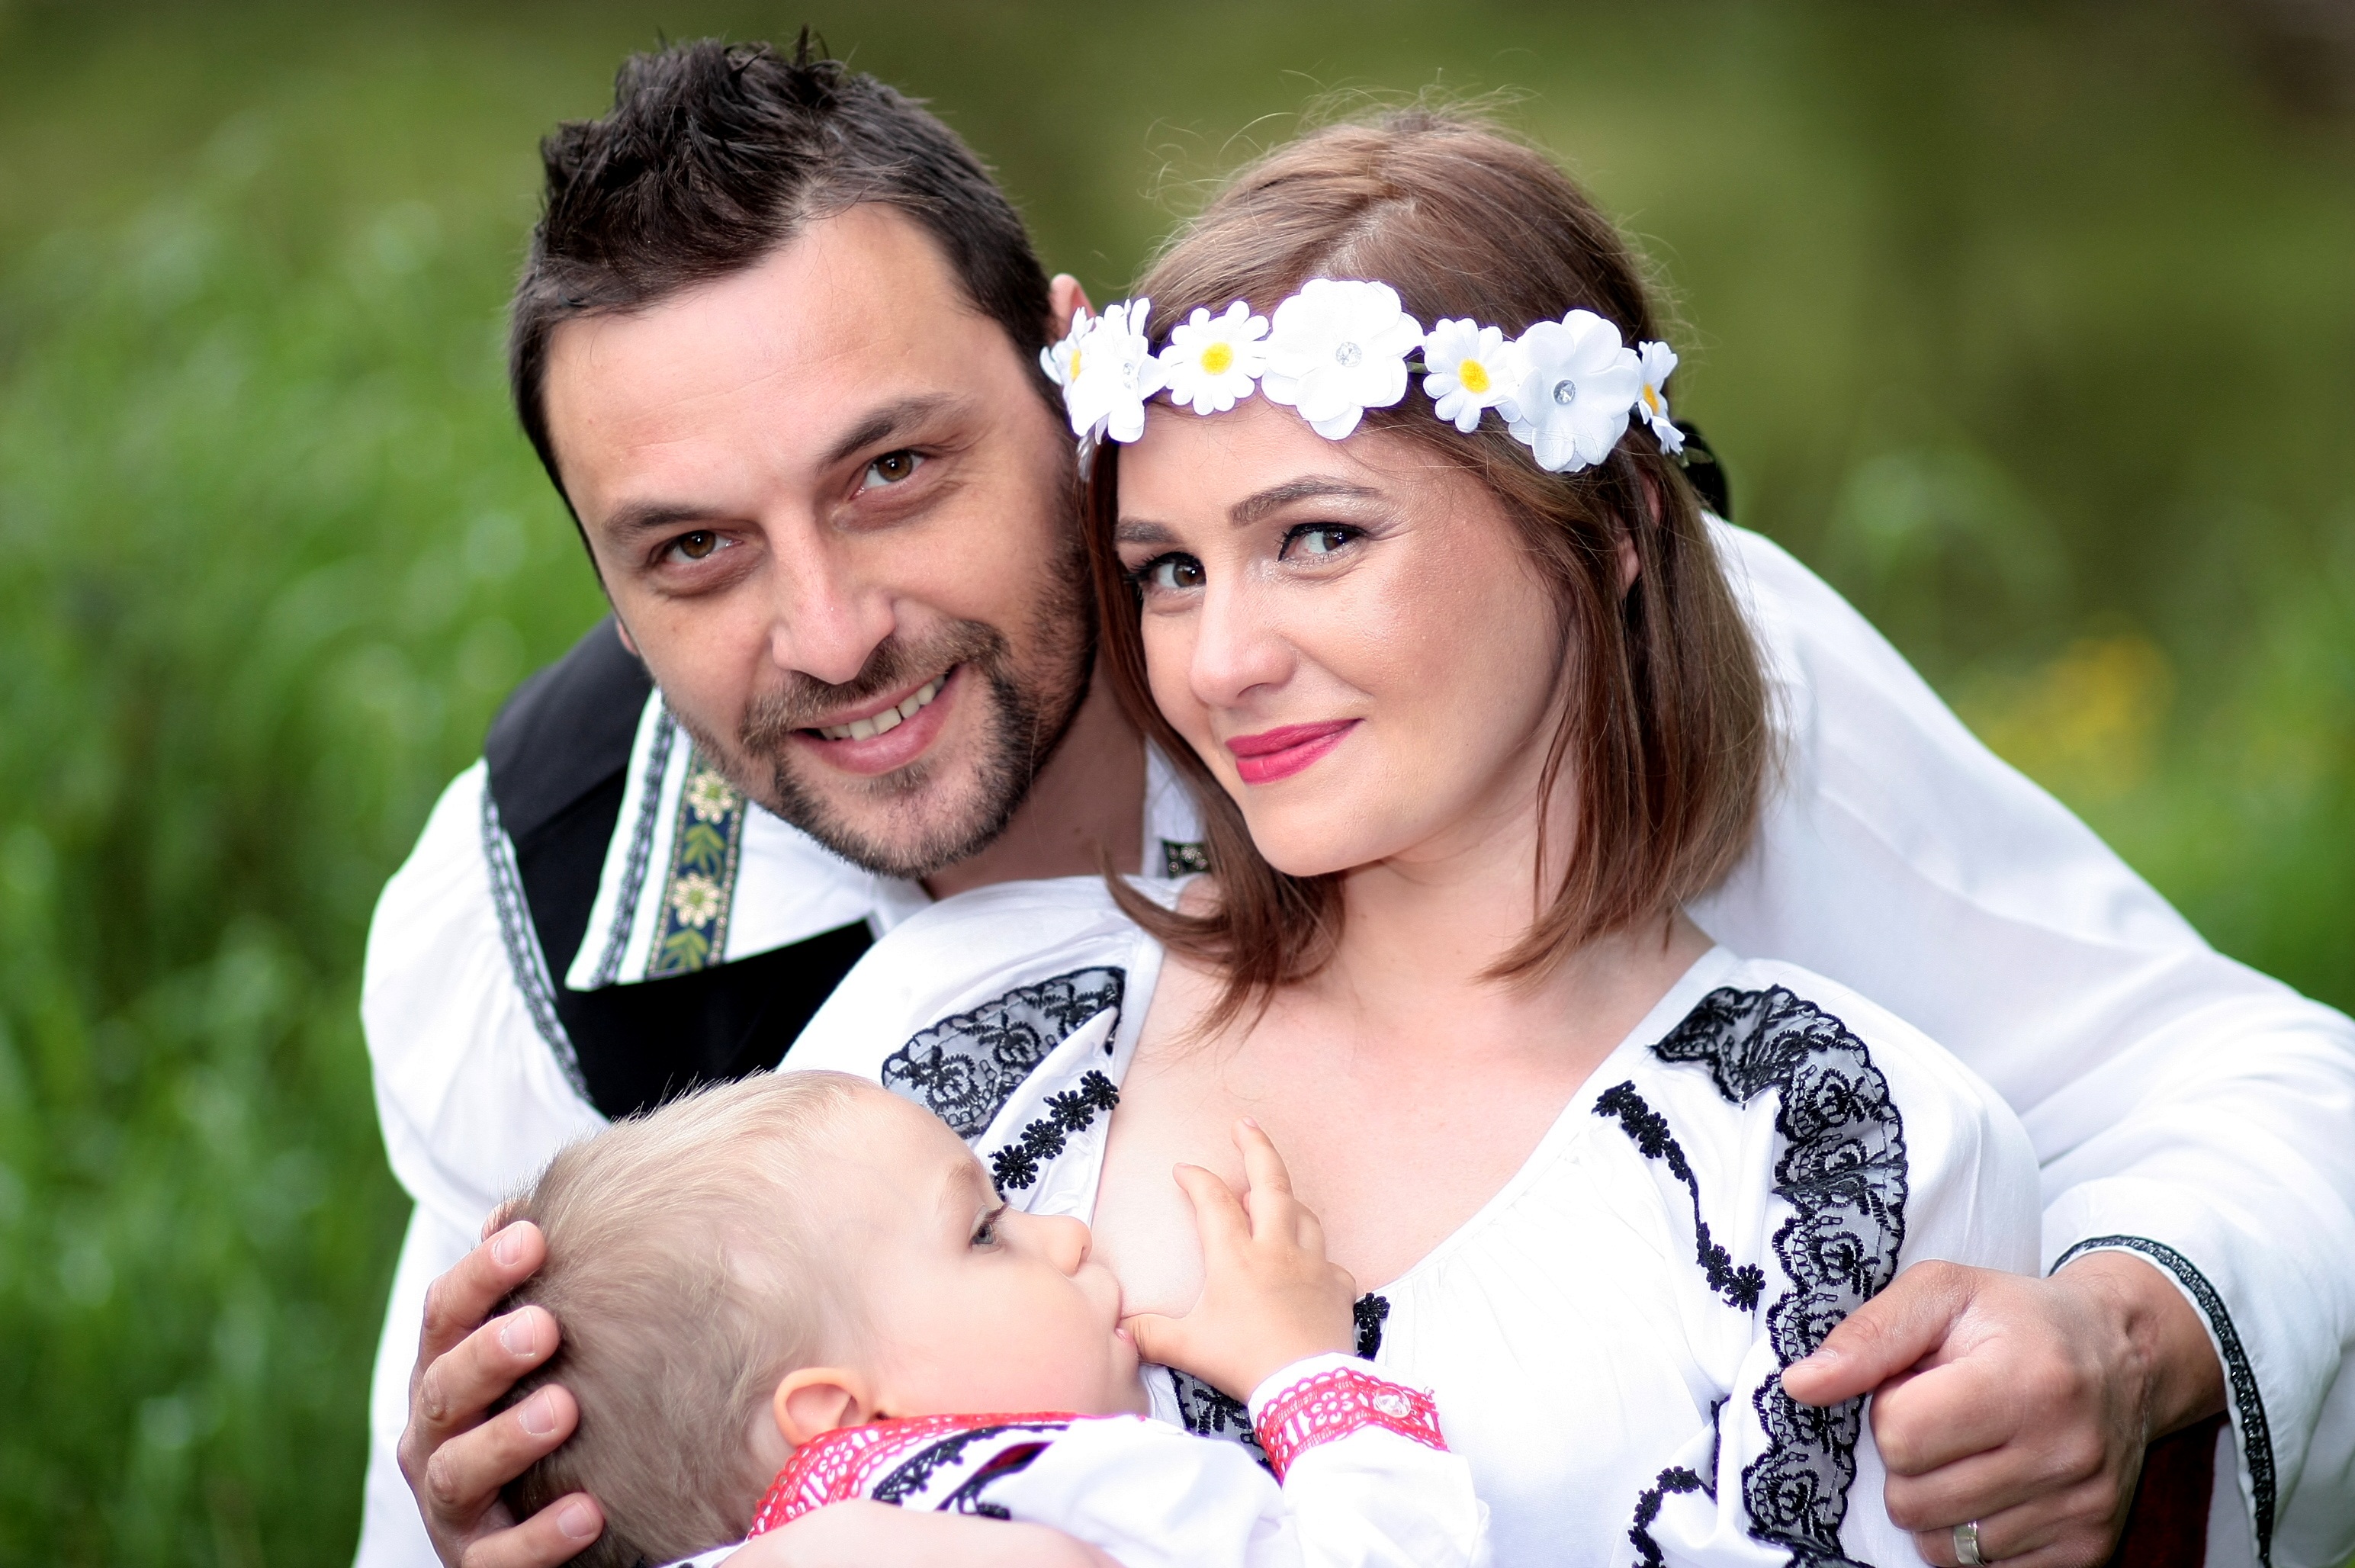
people, photography, love, wedding, bride, groom, marriage, hug, mom, son, dad, family, ceremony, happiness, breastfeeding, traditional costume, portrait photography